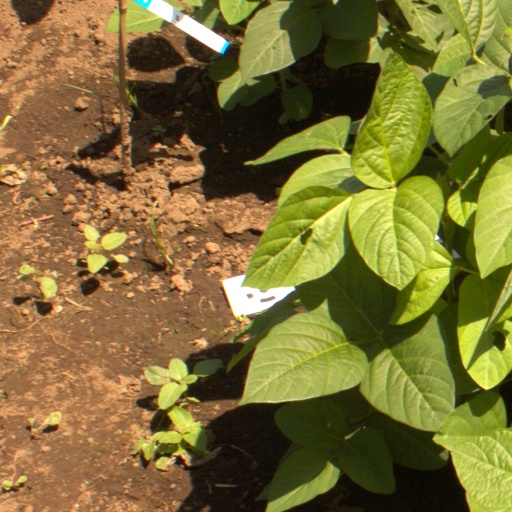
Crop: soybean